SM53

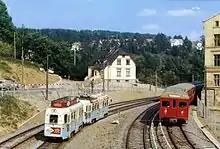
For a year between 1966 and 1967 the SM53 trams continued to run on the Østensjø Line (left), while the new T1000 trains of the Oslo Metro had taken over services on the Lambertseter Line.

With the second series delivered the SM53 units entered service on most of street tram lines. Two exceptions were the Kampen Line and the Vestbanen Line, both which were built for the older narrow profile and could not be used by the wider trams. As the trams were unidirectional they required a balloon loop at the ends of each line, which was also lacking on the Kampen Line, and new track arrangement had to be built at Vålerenga Depot and Majorstuen Depot. The issue was availed by the 1957 opening of Grefsen Depot, which was built for unidirectional trams. The MBO50 units were rebuilt in 1959, whereby the back door was closed and the received the same interior as the new trams, with single seats all the way along the door side.